Missa brevis (Palestrina)

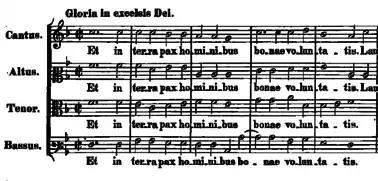
Gloria motif

In the Gloria movement, Palestrina introduces textural contrasts, carefully balancing chordal and imitative textures. The opening motif is sung simultaneously through all four voices and is three bars long. The lengthy text passes quickly with syllabic writing and "telescoping"; the only repetition comes at the end, once again with a bass sequence.